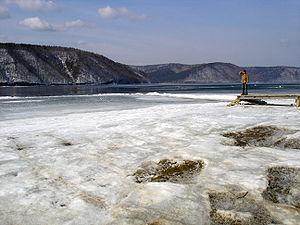
Dans les forêts de Sibérie est un récit autobiographique de Sylvain Tesson publié le 1ᵉʳ septembre 2011 et ayant reçu le prix Médicis essai la même année.
L'Angara est une rivière de Sibérie, en Russie. Elle est l'unique émissaire du lac Baïkal et coule dans l'oblast d'Irkoutsk, puis dans le kraï de Krasnoïarsk, en Sibérie orientale. C'est un affluent de l'Ienisseï en rive droite.